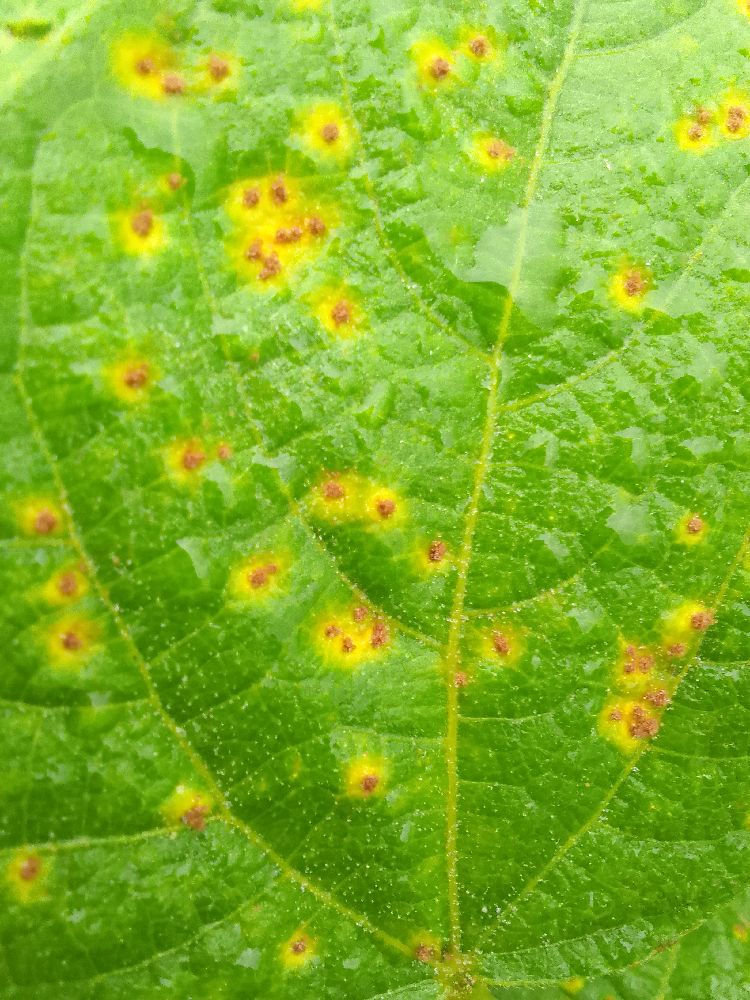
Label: rust